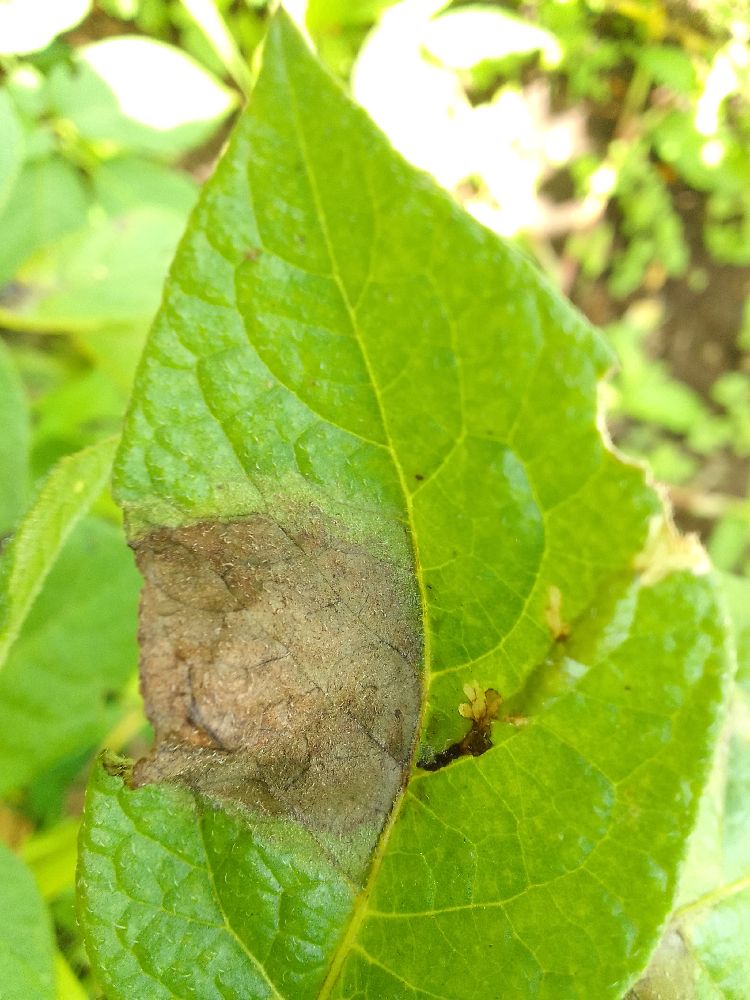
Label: Late blight